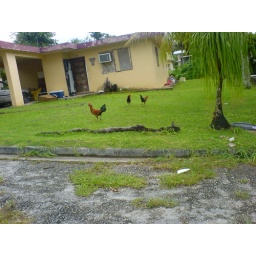
There are lots of chickens running around on Guam.